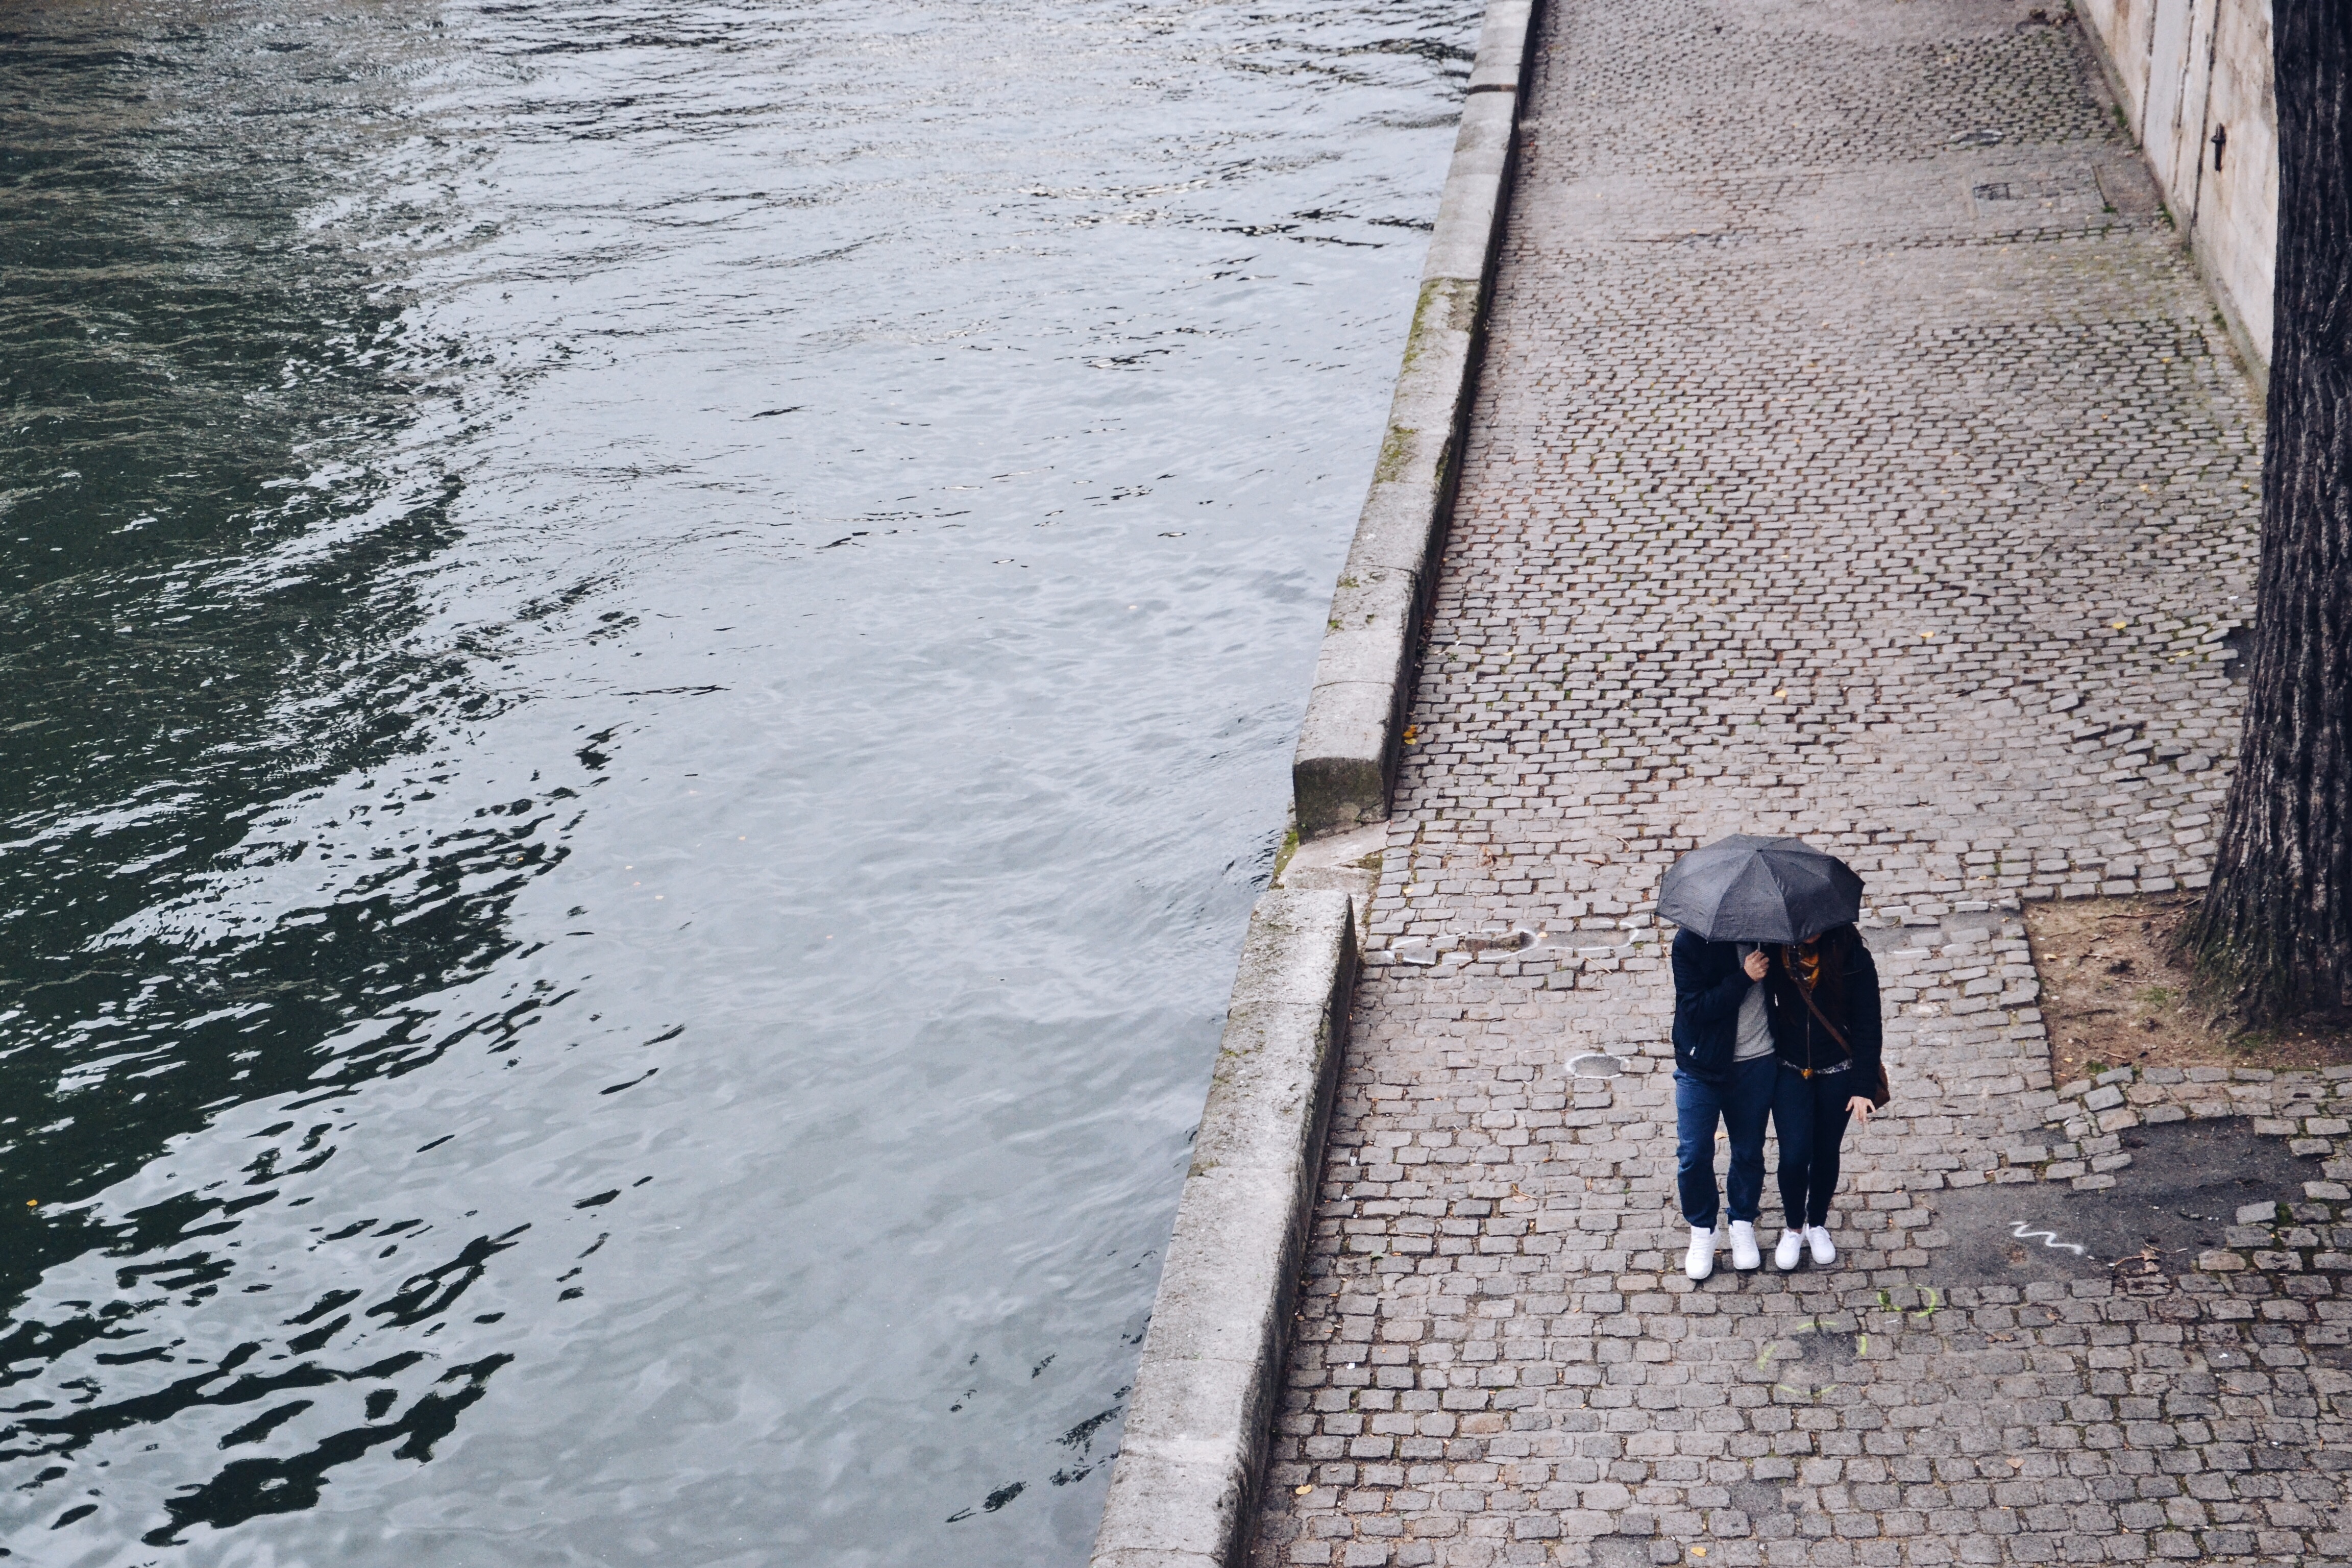
water, winter, road, sidewalk, wall, asphalt, reflection, weather, blue, road surface